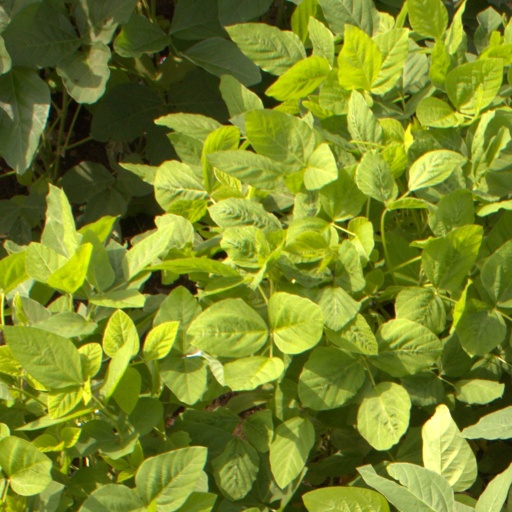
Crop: soybean